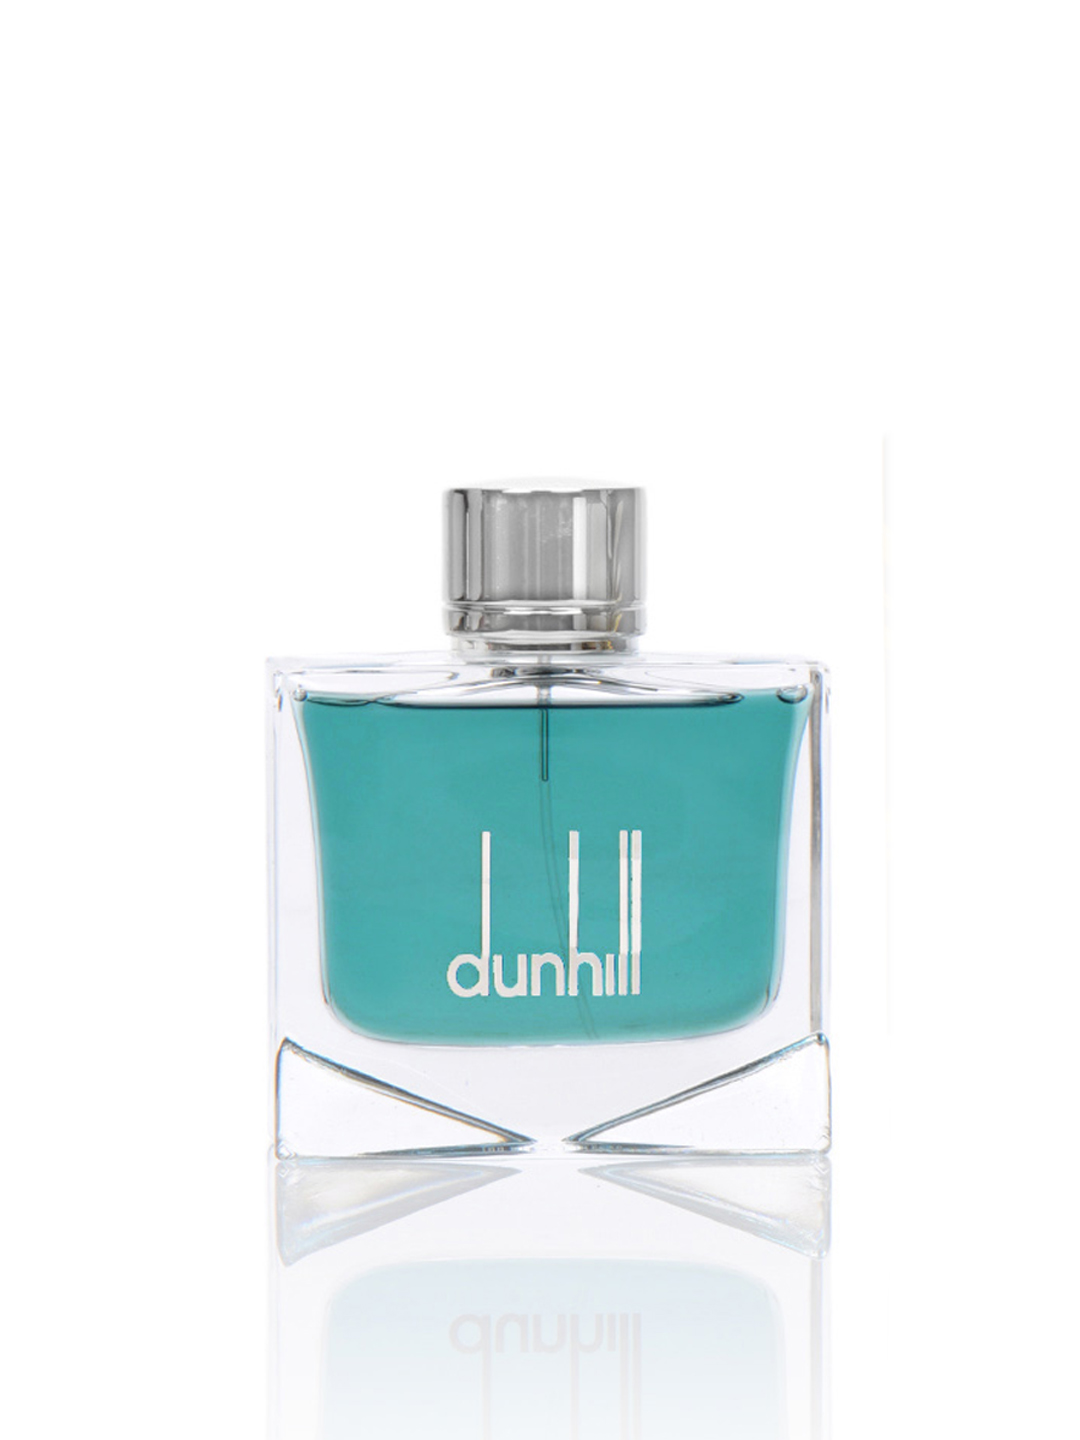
Dunhill Men Black Perfume
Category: Personal Care / Fragrance / Perfume and Body Mist
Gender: Men
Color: Black
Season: Spring 2017
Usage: Casual